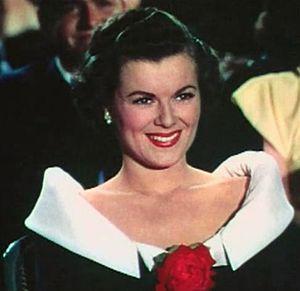
Je chante pour vous est un film musical américain réalisé par Henry Levin, sorti en 1949.
Barbara Hale, née le 18 avril 1922 à DeKalb, et morte le 26 janvier 2017 à Sherman Oaks, est une actrice américaine.